Philip Dietrich, Count of Waldeck

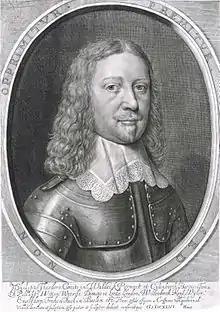
Engraving of Philip Dietrich of Waldeck

Philip Dietrich (also known as "Philip Theodore") (2 November 1614 in Arolsen – 7 December 1645 in Korbach), was the ruling Count of Waldeck-Eisenberg from 1640 until his death.